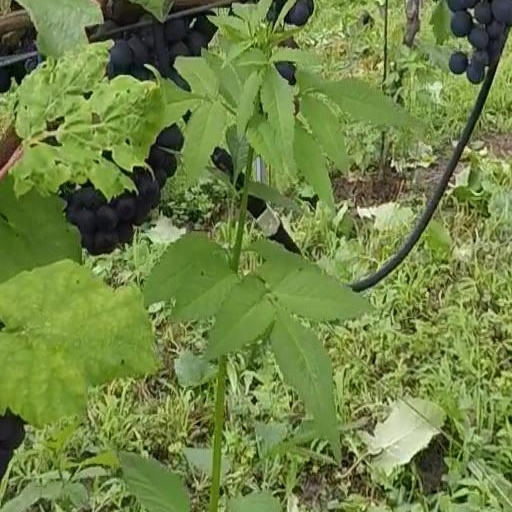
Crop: grape